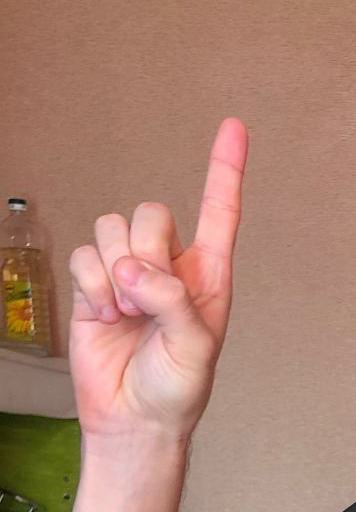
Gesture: one